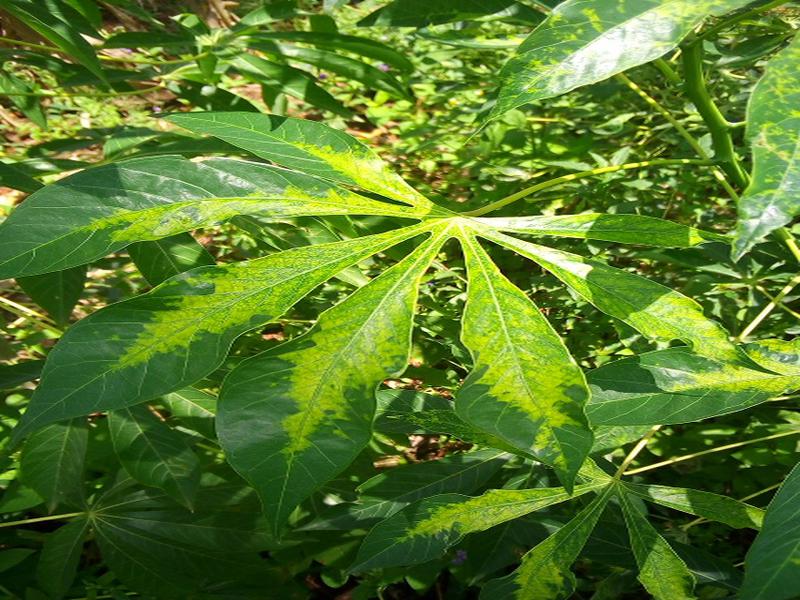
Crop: cassava
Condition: mosaic_disease